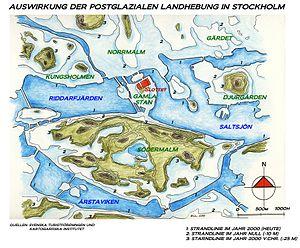
Le rebond post-glaciaire se définit comme le relèvement de masses terrestres consécutif à la déglaciation et plus précisément à la fonte des calottes glaciaires. Ces masses terrestres, antérieurement déprimées, se relèvent durant la période post-glaciaire du fait du phénomène d'isostasie. Le terme de rebond a tendance à être remplacé par celui d'ajustement isostatique car il comprend, en plus du déplacement vertical, des mouvements horizontaux de la lithosphère, des variations du champ de gravité, et peut se traduire par des manifestations géologiques.